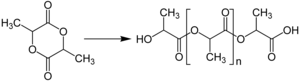
L'acide polylactique est un polymère biodégradable en compostage industriel.